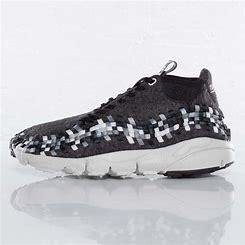
Brand: Nike
Model: Air Footscape Woven Chukka